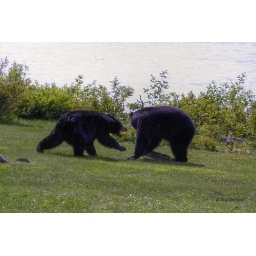
Taku Lake Lodge, 2 female black bears fighting over a cub